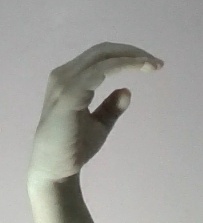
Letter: jeem